Love Canal

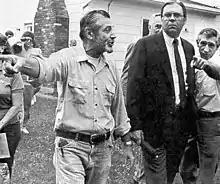
Love Canal residents discuss revitalizing their contaminated neighborhood with EPA Administrator Lee M. Thomas in 1985.

When Eckhardt C. Beck (EPA Administrator for Region 2, 1977–1979) visited Love Canal during the late 1970s, he discerned the presence of toxic substances in the community: